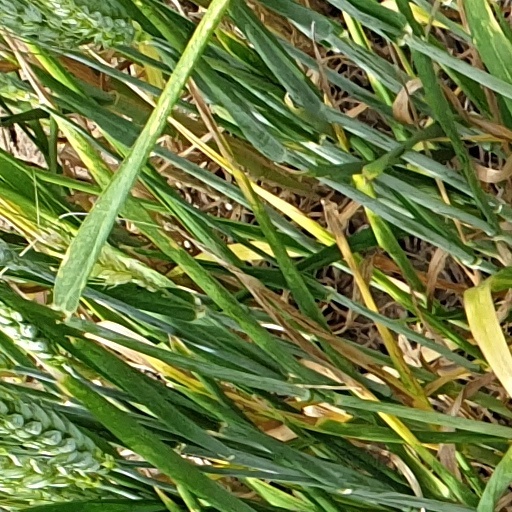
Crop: wheat